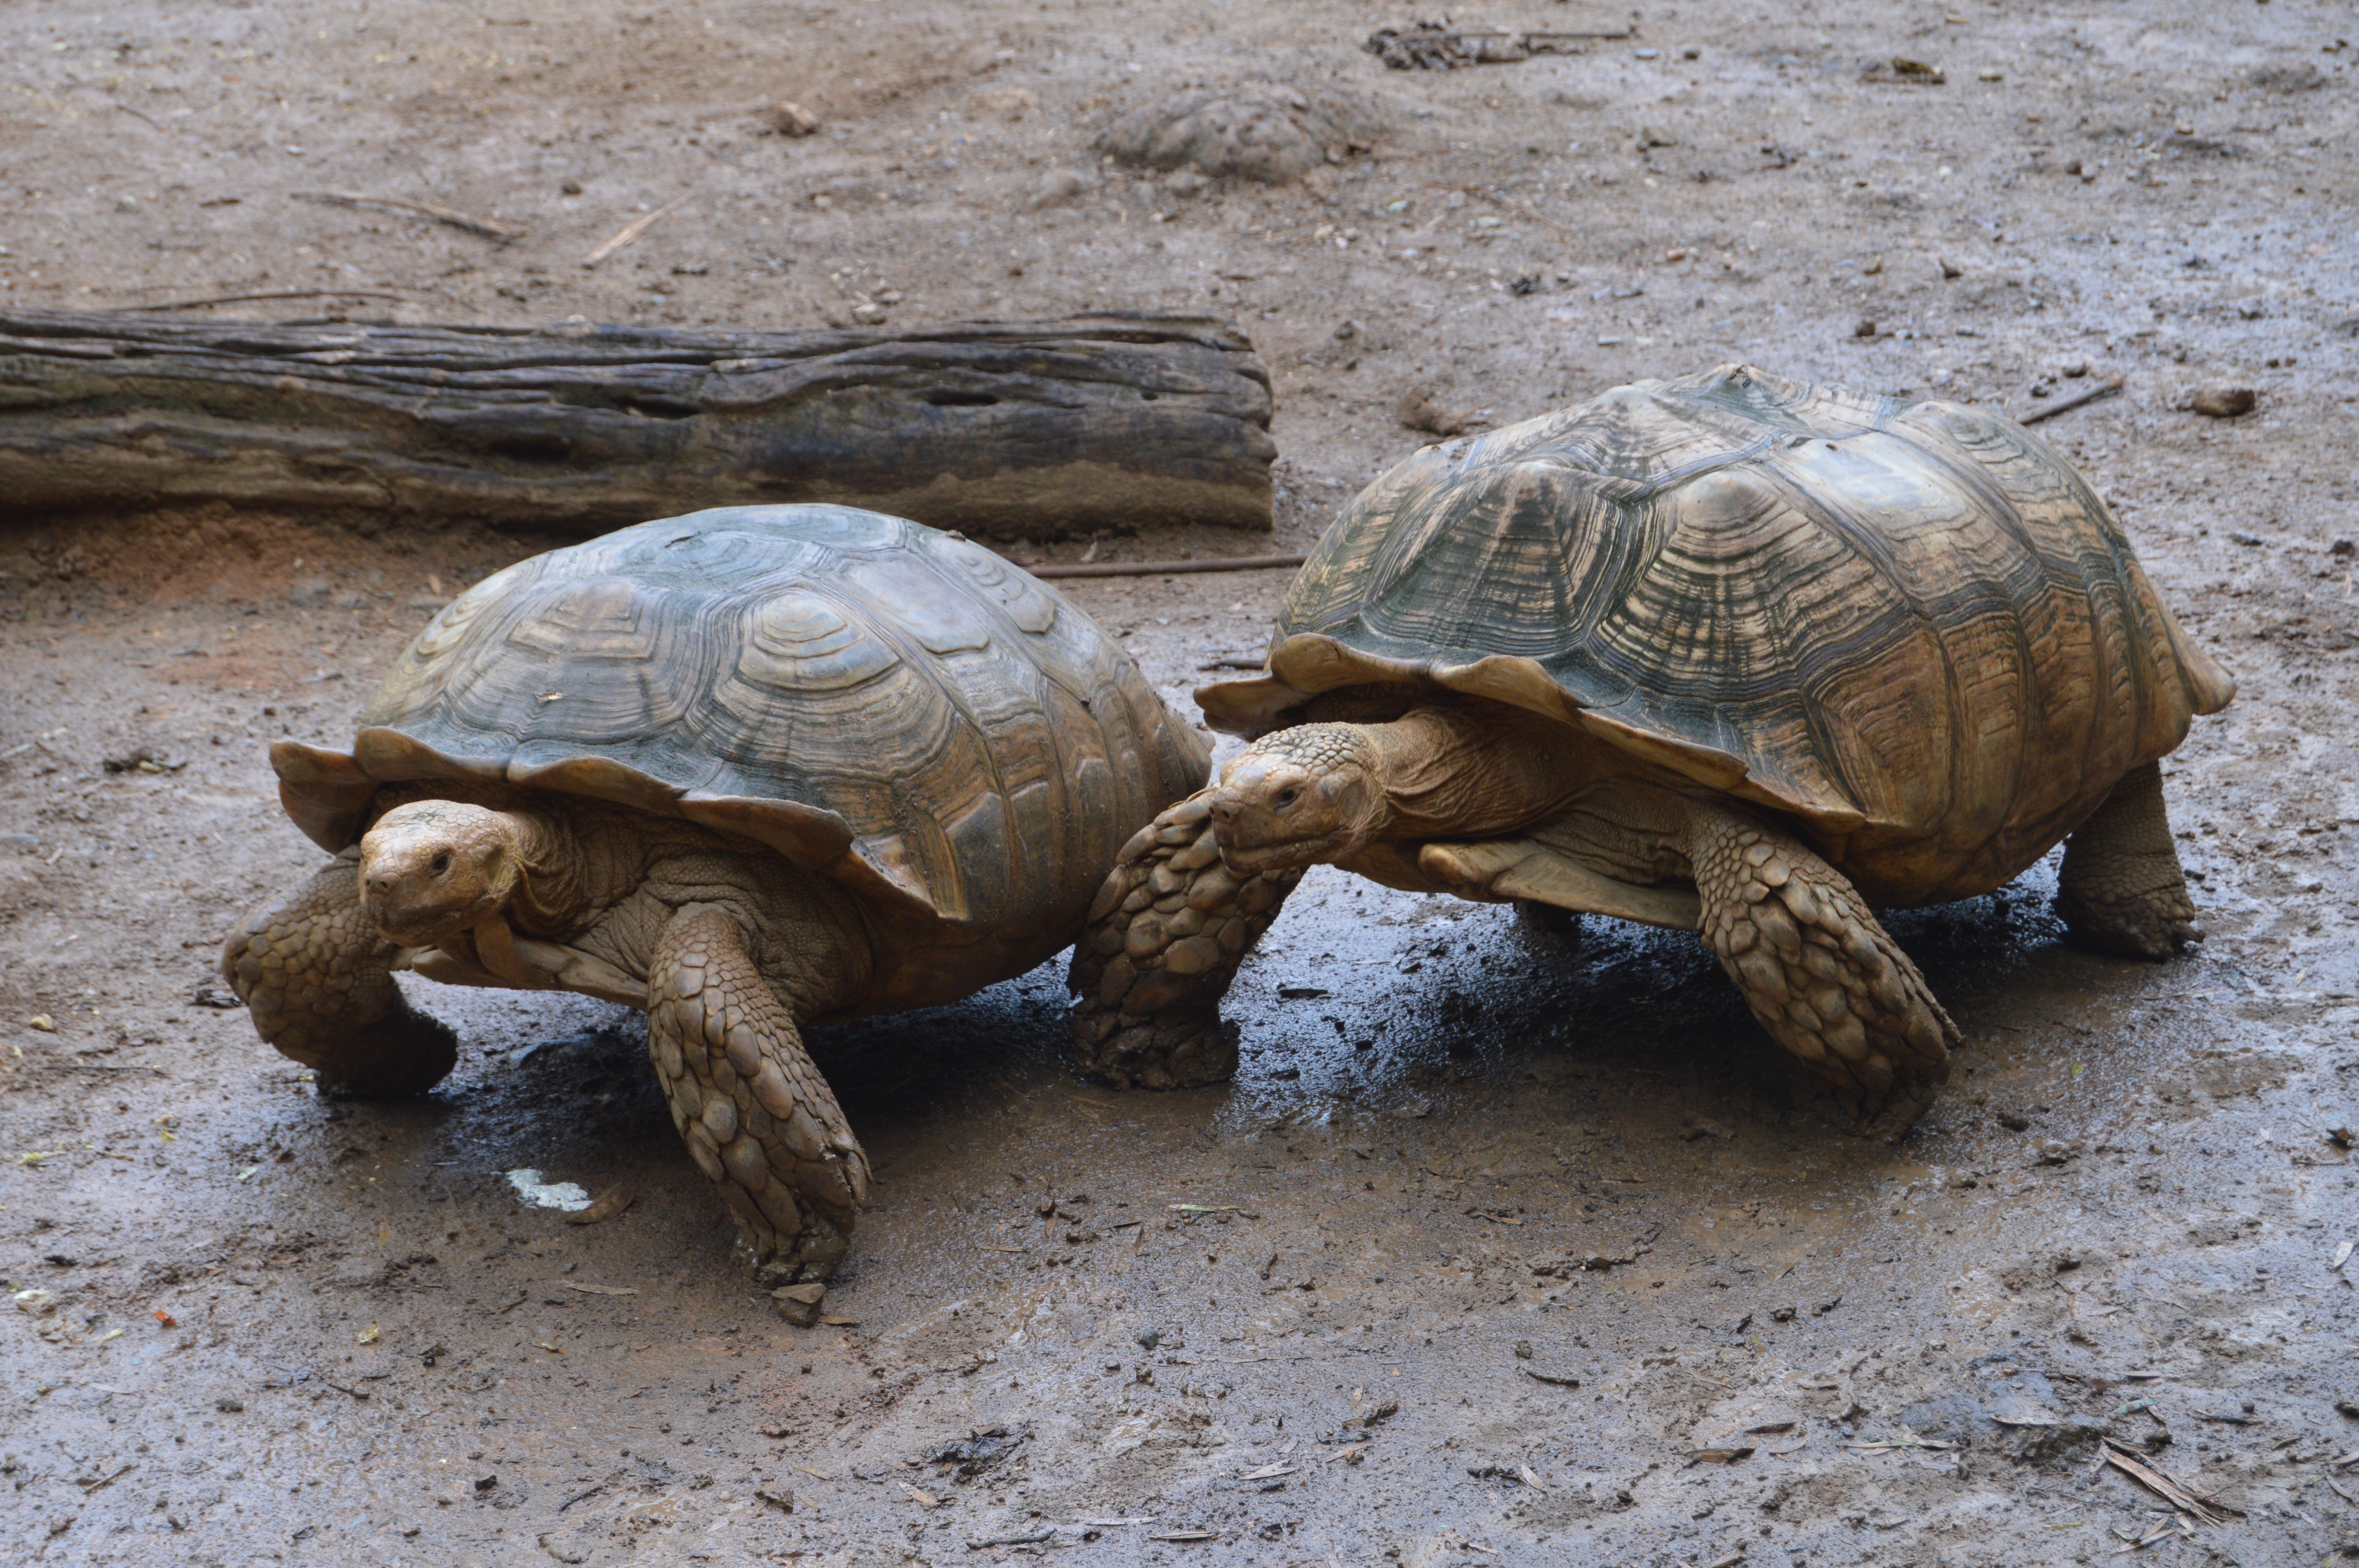
water, nature, forest, animal, wildlife, wild, pet, green, turtle, sea turtle, reptile, fauna, animals, tortoise, vertebrate, reptiles, amphibians, habitat, box turtle, species, animal world, wild animals, loggerhead, common snapping turtle, emydidae